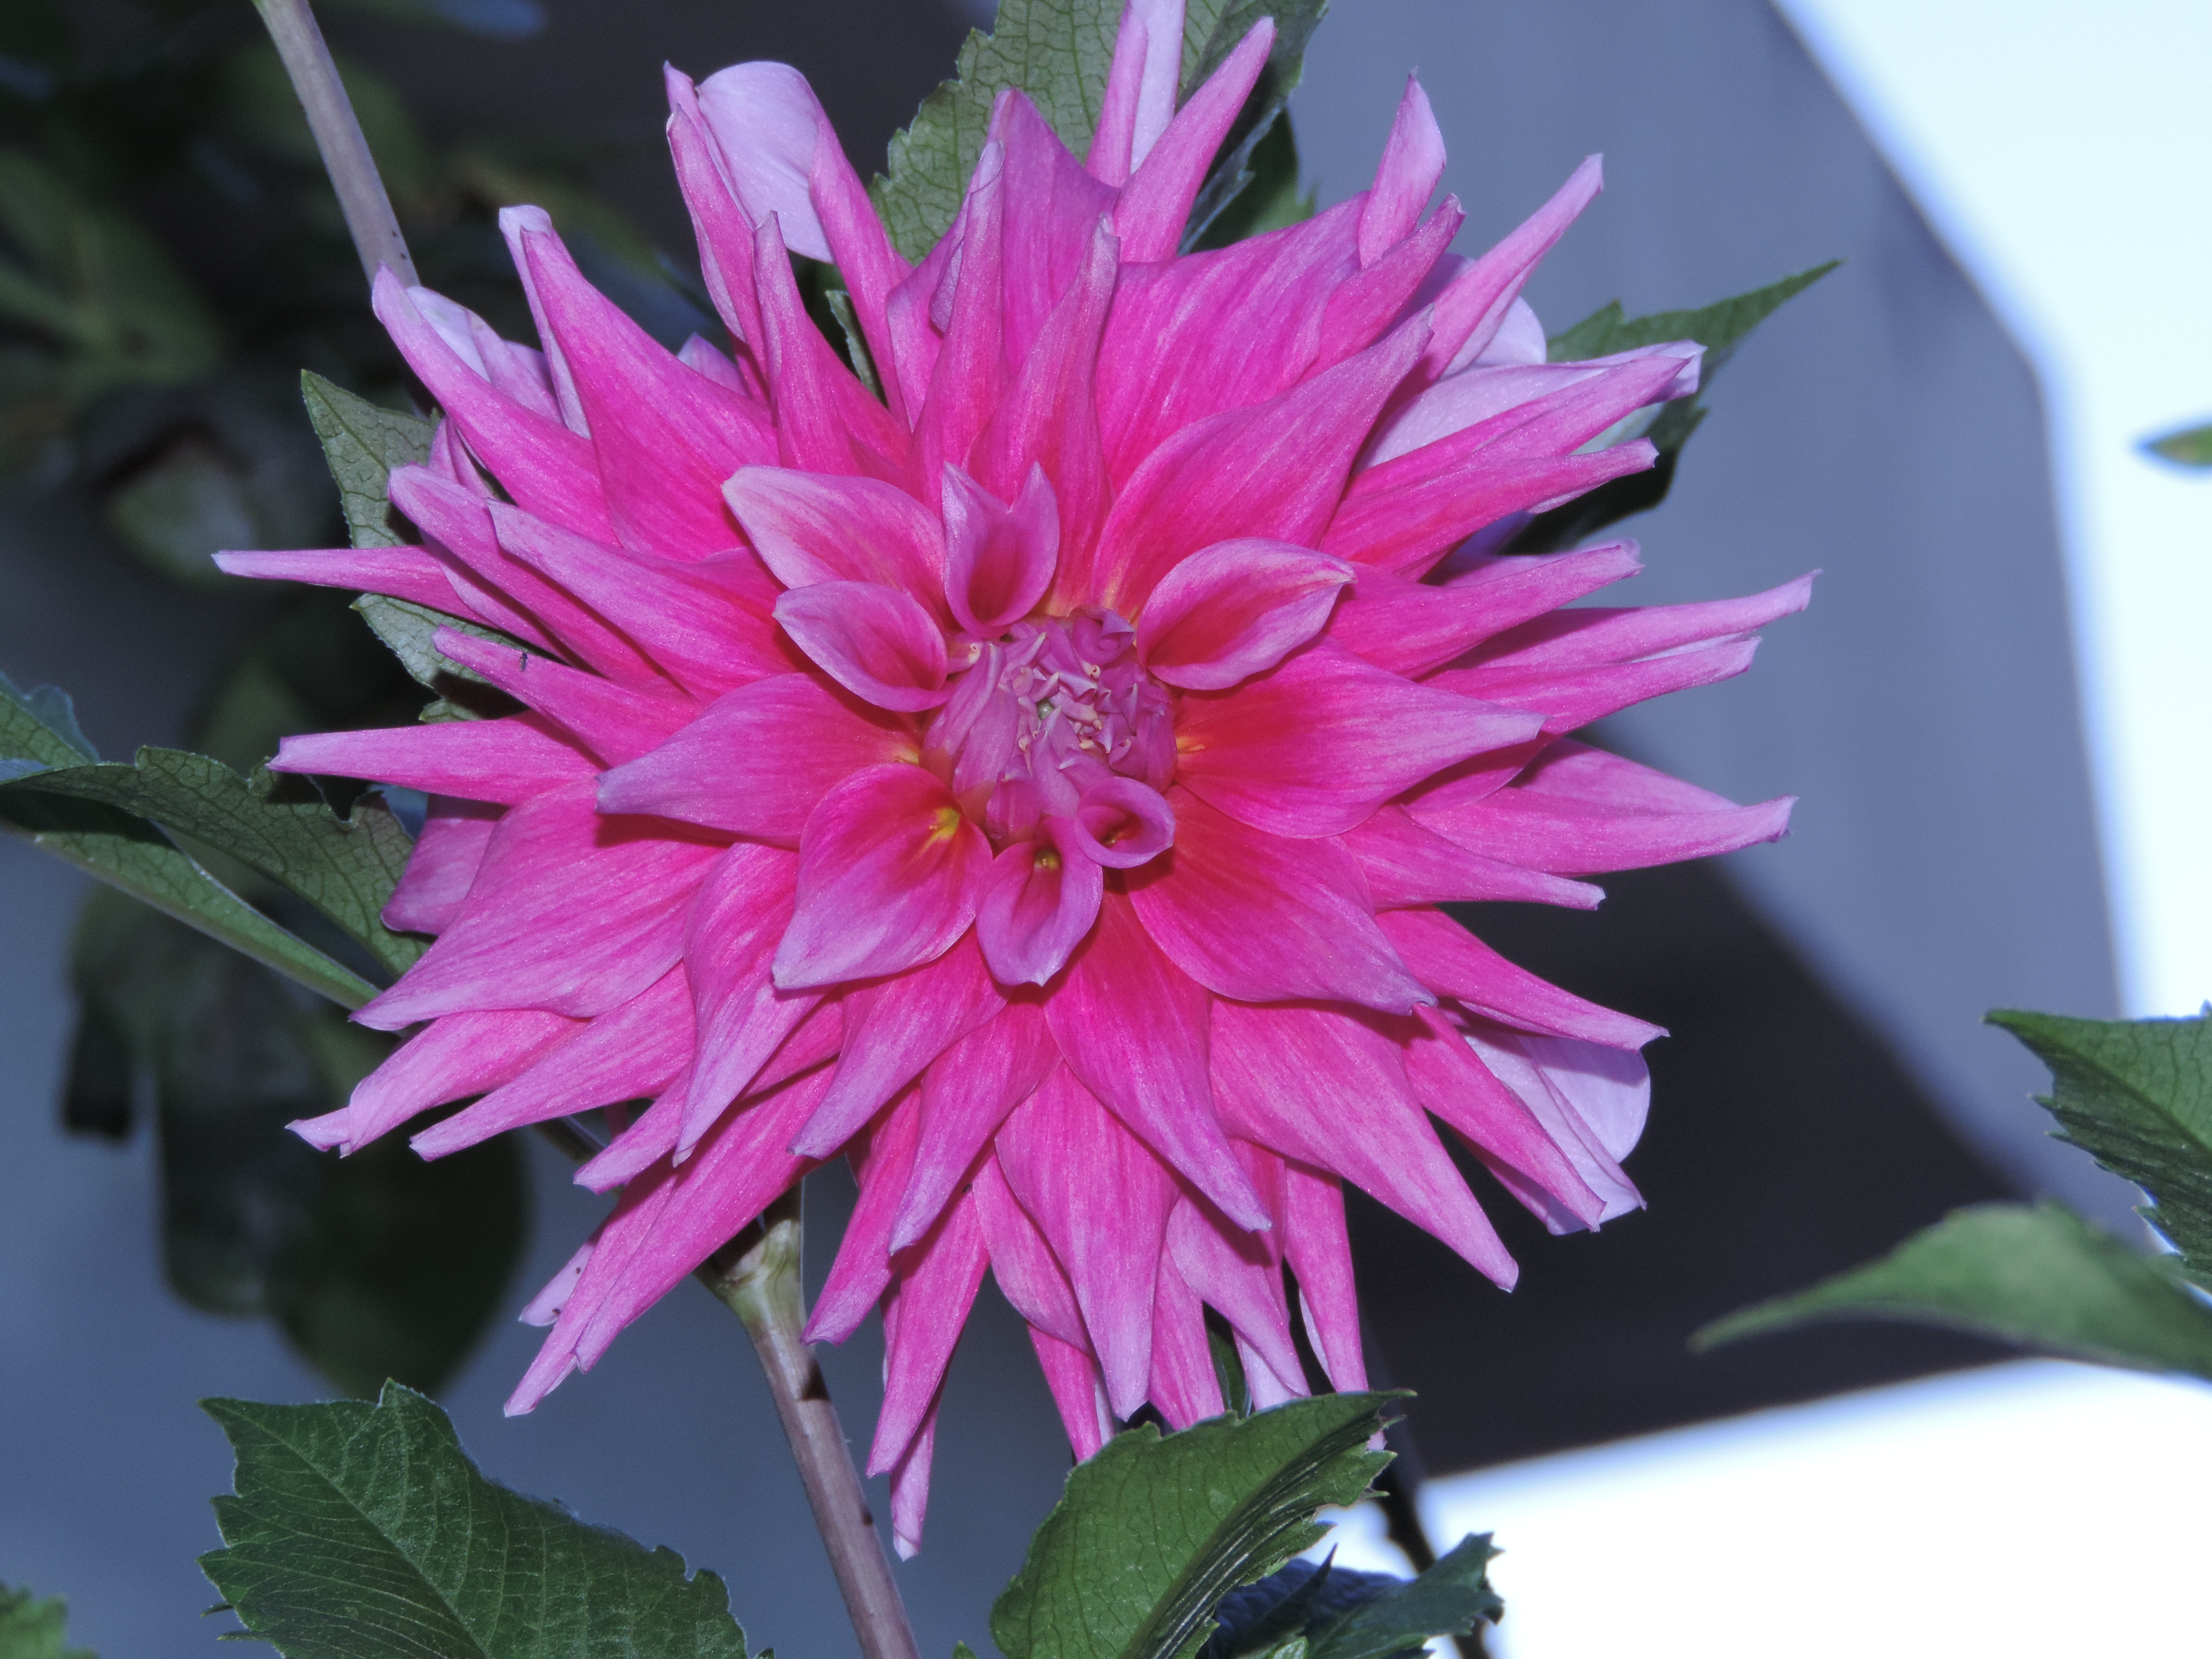
flor, flower, plant, flowering plant, dahlia, annual plant, daisy family, aster, petal, chrysanths